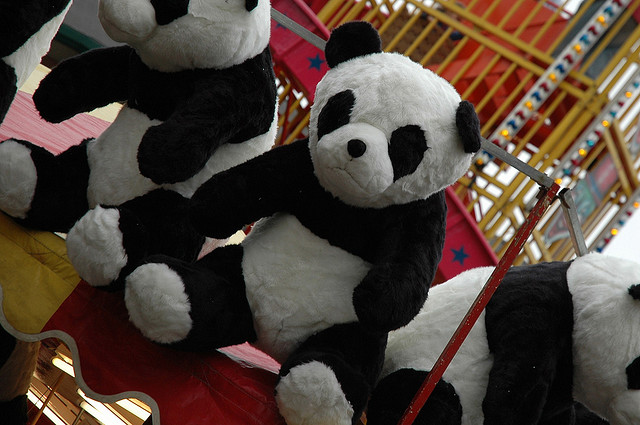
user: Given an image and a question. Answer the question in a short answer. Question: What kind of stuffed animal is this? Short Answer:
assistant: panda